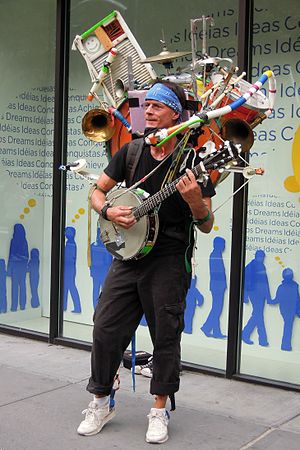
Solo (musik)
Et solo-orkester
Grundbetydningen af solo er ene og bruges inden for musikken i flere sammenhænge.